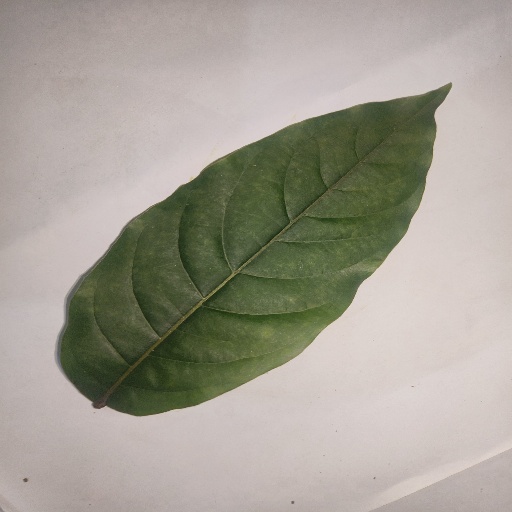
Species: HariTaki
Leaf condition: Healthy Leaf